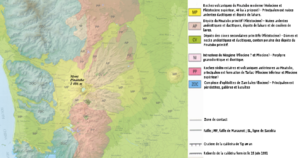
Carte géologique du volcan Pinatubo
Le Pinatubo est un stratovolcan actif situé dans l'ouest de l'île de Luçon aux Philippines, à moins d'une centaine de kilomètres au nord-ouest de la capitale Manille. Considéré comme éteint et recouvert d'une épaisse forêt tropicale habitée par des milliers de personnes de l'ethnie Aeta, le volcan se réveille en juin 1991 après 500 ans de sommeil.